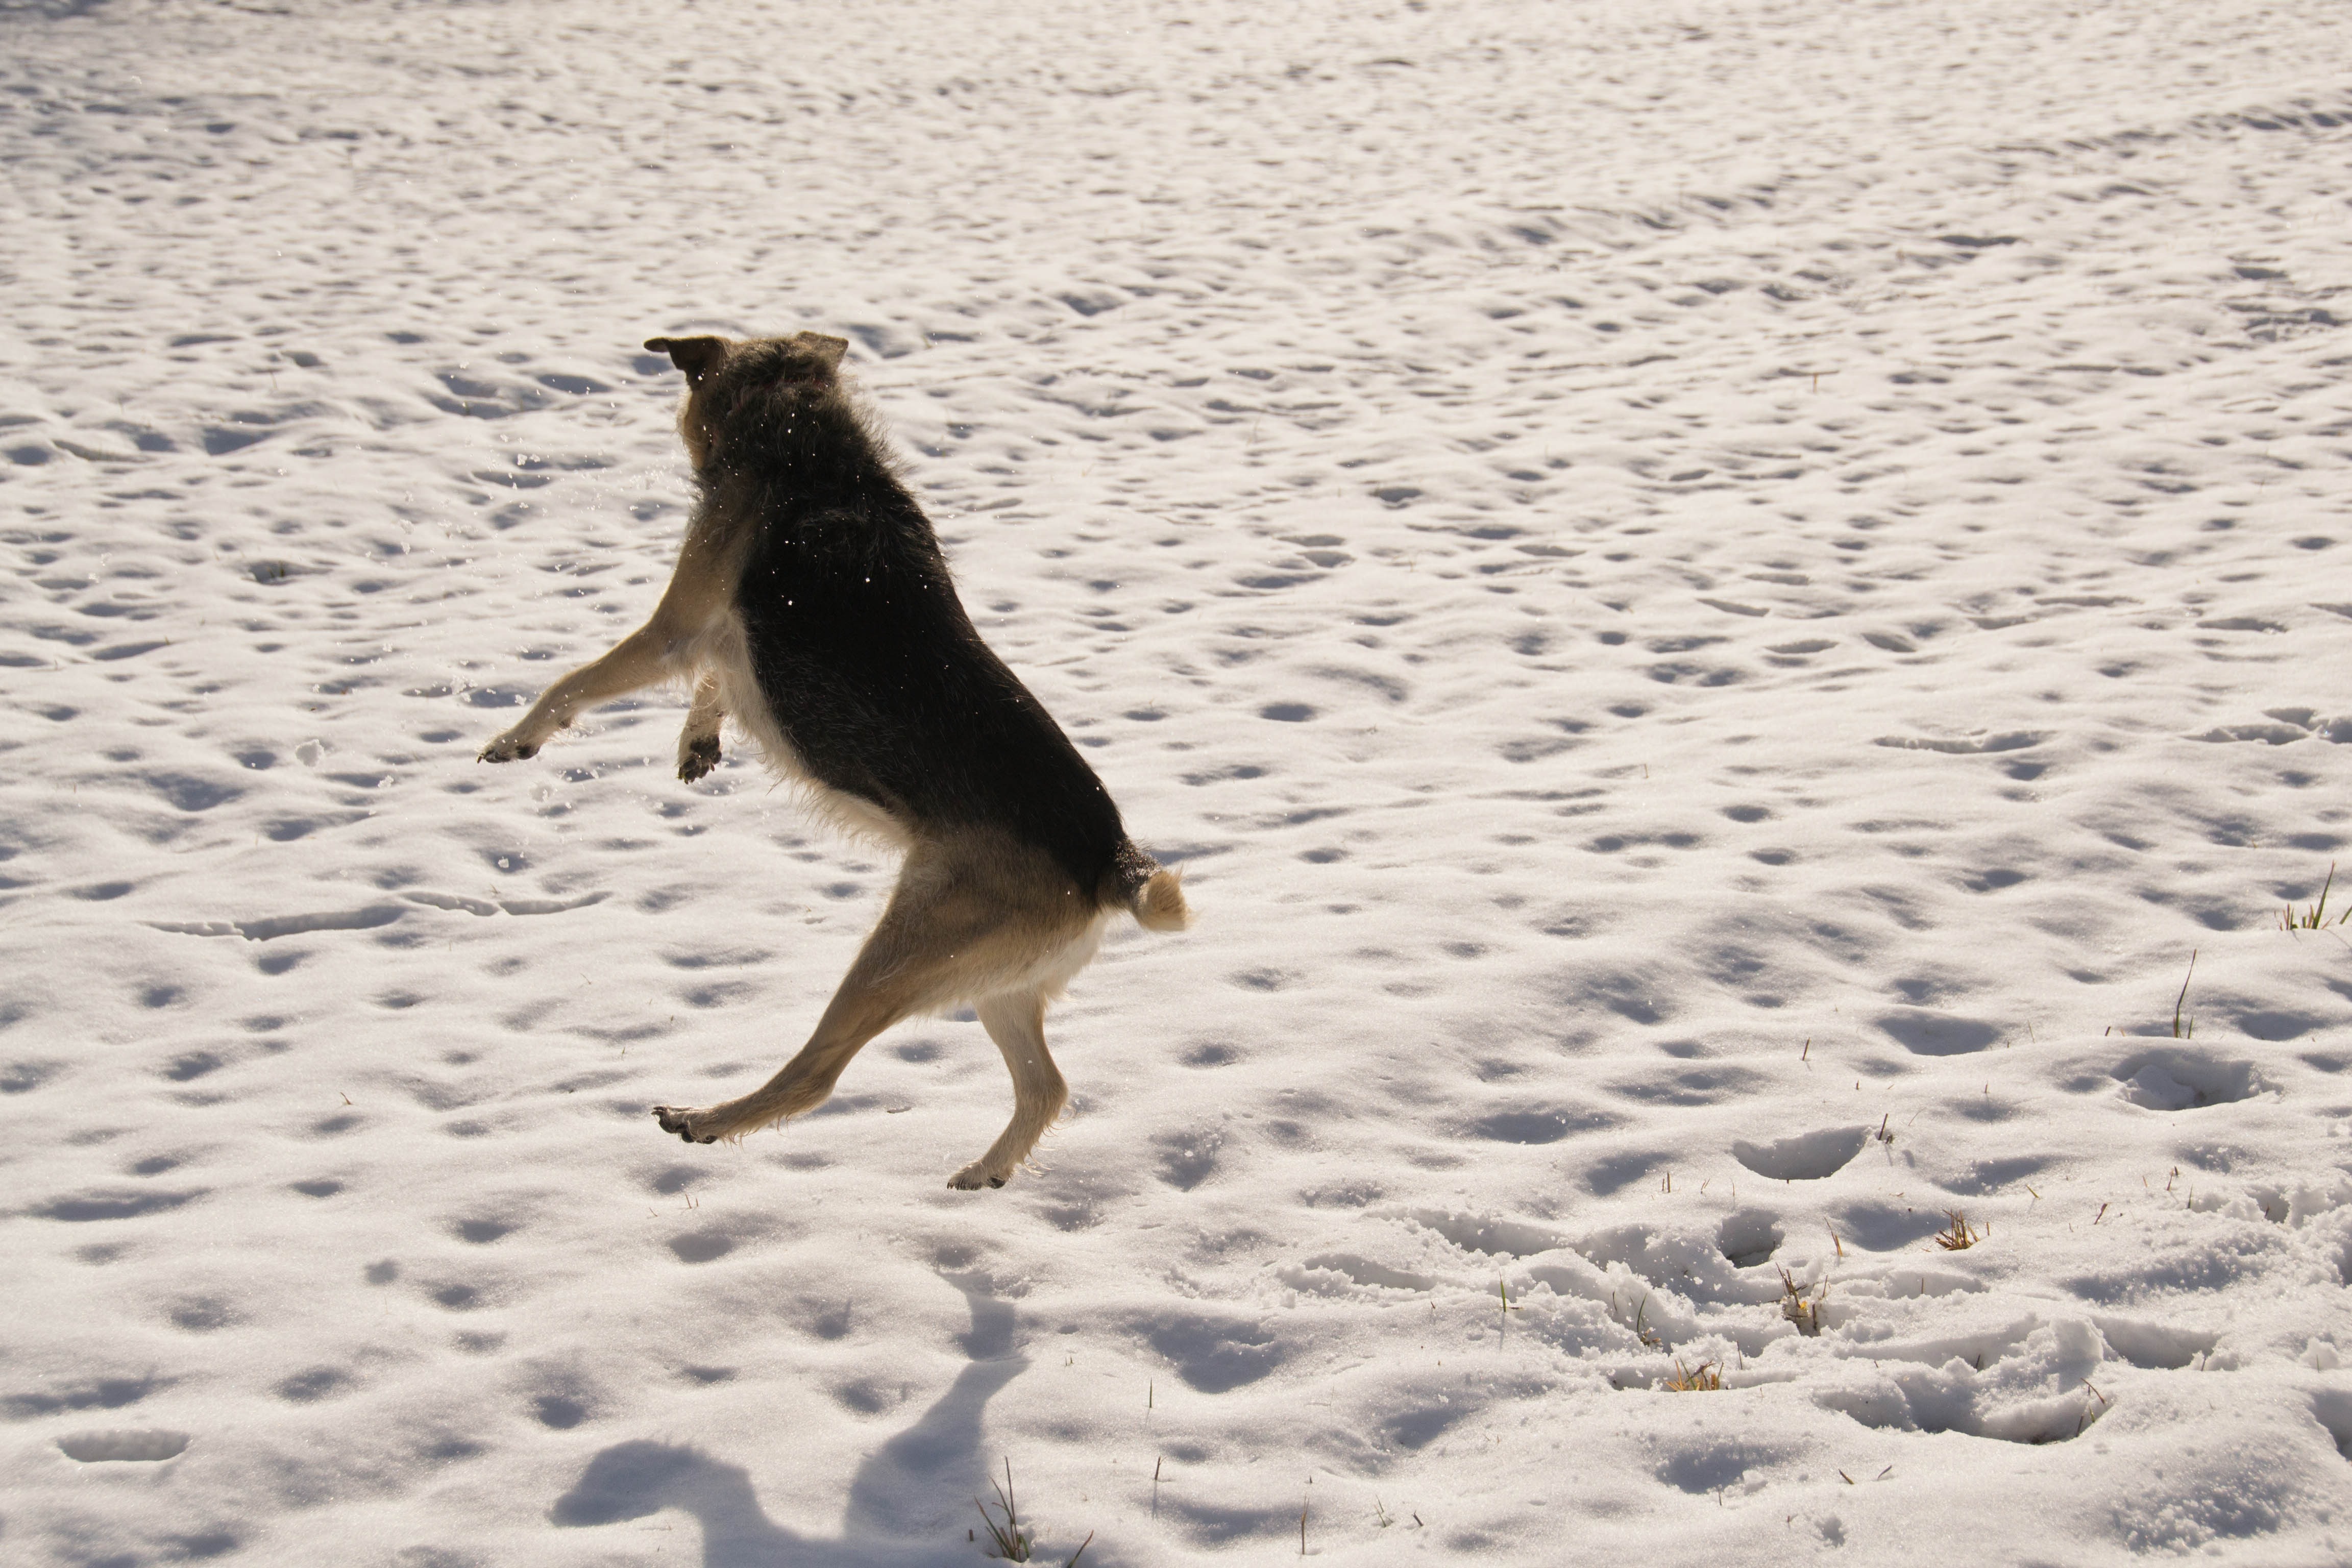
sand, snow, winter, bird, white, dog, animal, wildlife, weather, season, fauna, vertebrate, flightless bird